Conservation and restoration of paintings

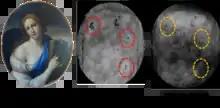
Terahertz image before and after the restoration of an oil painting

Encaustic is a method of painting that involves dry pigments mixed with hot beeswax, then applied to the surface of a support such as wood or canvas. A completed painting is then finished by taking a source of heat to reheat the surface and fuse it together. Encaustic paintings do not require a varnish, are resistant to moisture, and do not yellow.